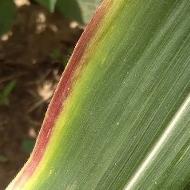
Crop: Maize
Condition: abiotic-disease-d